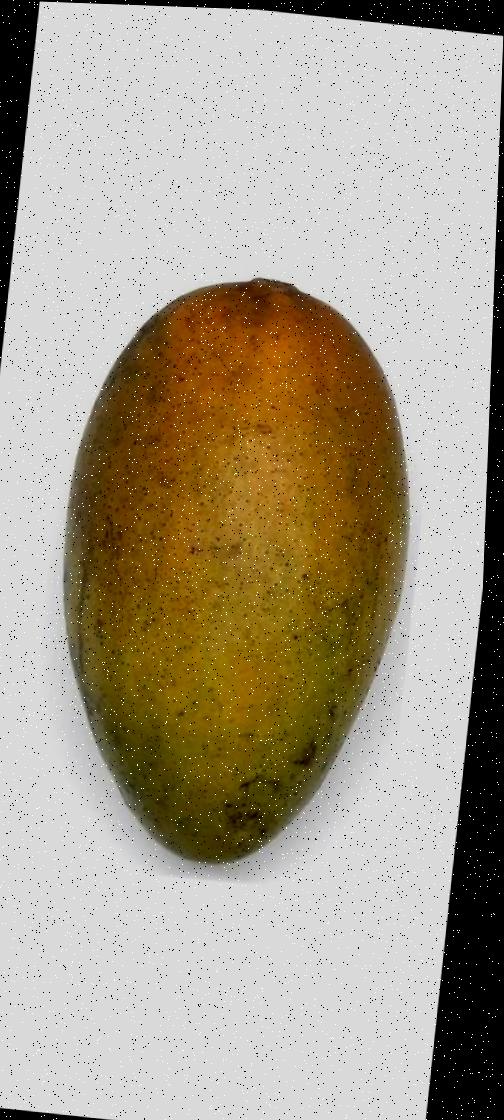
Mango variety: Rupali